Icelandic Esperanto Association

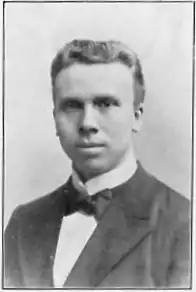
Þorsteinn Þorsteinsson, the first promoter of Esperanto in Iceland

The Icelandic Esperanto Association ("Esperantosamband Íslands") is one of the national associations of the Universal Esperanto Association (UEA). It was founded in 1950 and joined the Universal Esperanto Association in 1975. It publishes a magazine called "La velo" (The Sail). Its president is Hannes Högni Vilhjálmsson (as of November 2014).